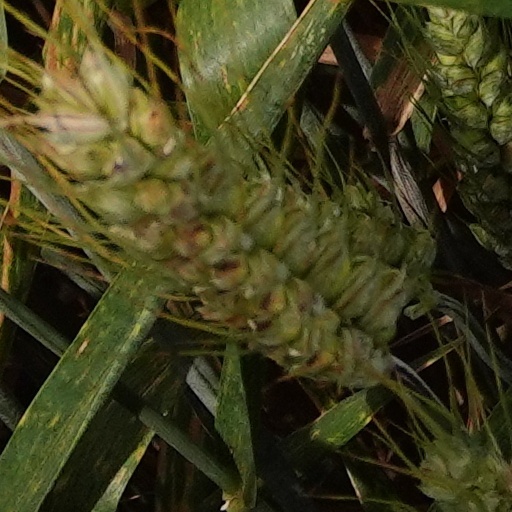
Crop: wheat